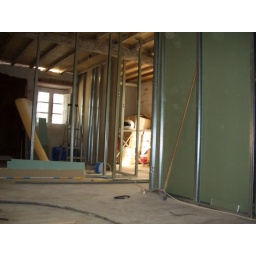
more walls in the house